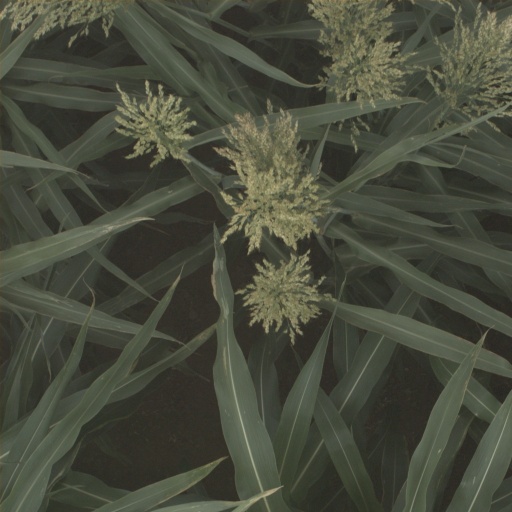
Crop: sorghum